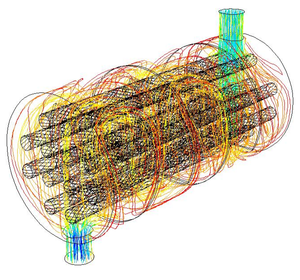
Un échangeur de chaleur coque et tube appelé aussi échangeur thermique à tube et à calandre est une classe de conceptions d'échangeurs de chaleur. C'est le type d'échangeur de chaleur le plus courant dans les raffineries de pétrole et autres grands procédés chimiques. Il convient aux applications à haute pression. Comme son nom anglais l'indique, ce type d'échangeur de chaleur consiste en une coque avec un faisceau de tubes à l'intérieur. Un fluide traverse les tubes et un autre fluide circule sur les tubes pour transférer la chaleur entre les deux fluides. L'ensemble de tubes est appelé faisceau de tubes et peut être composé de plusieurs types de tubes: simples, à ailettes longitudinales, etc.